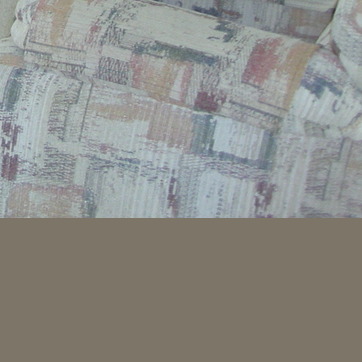
Material: fabric